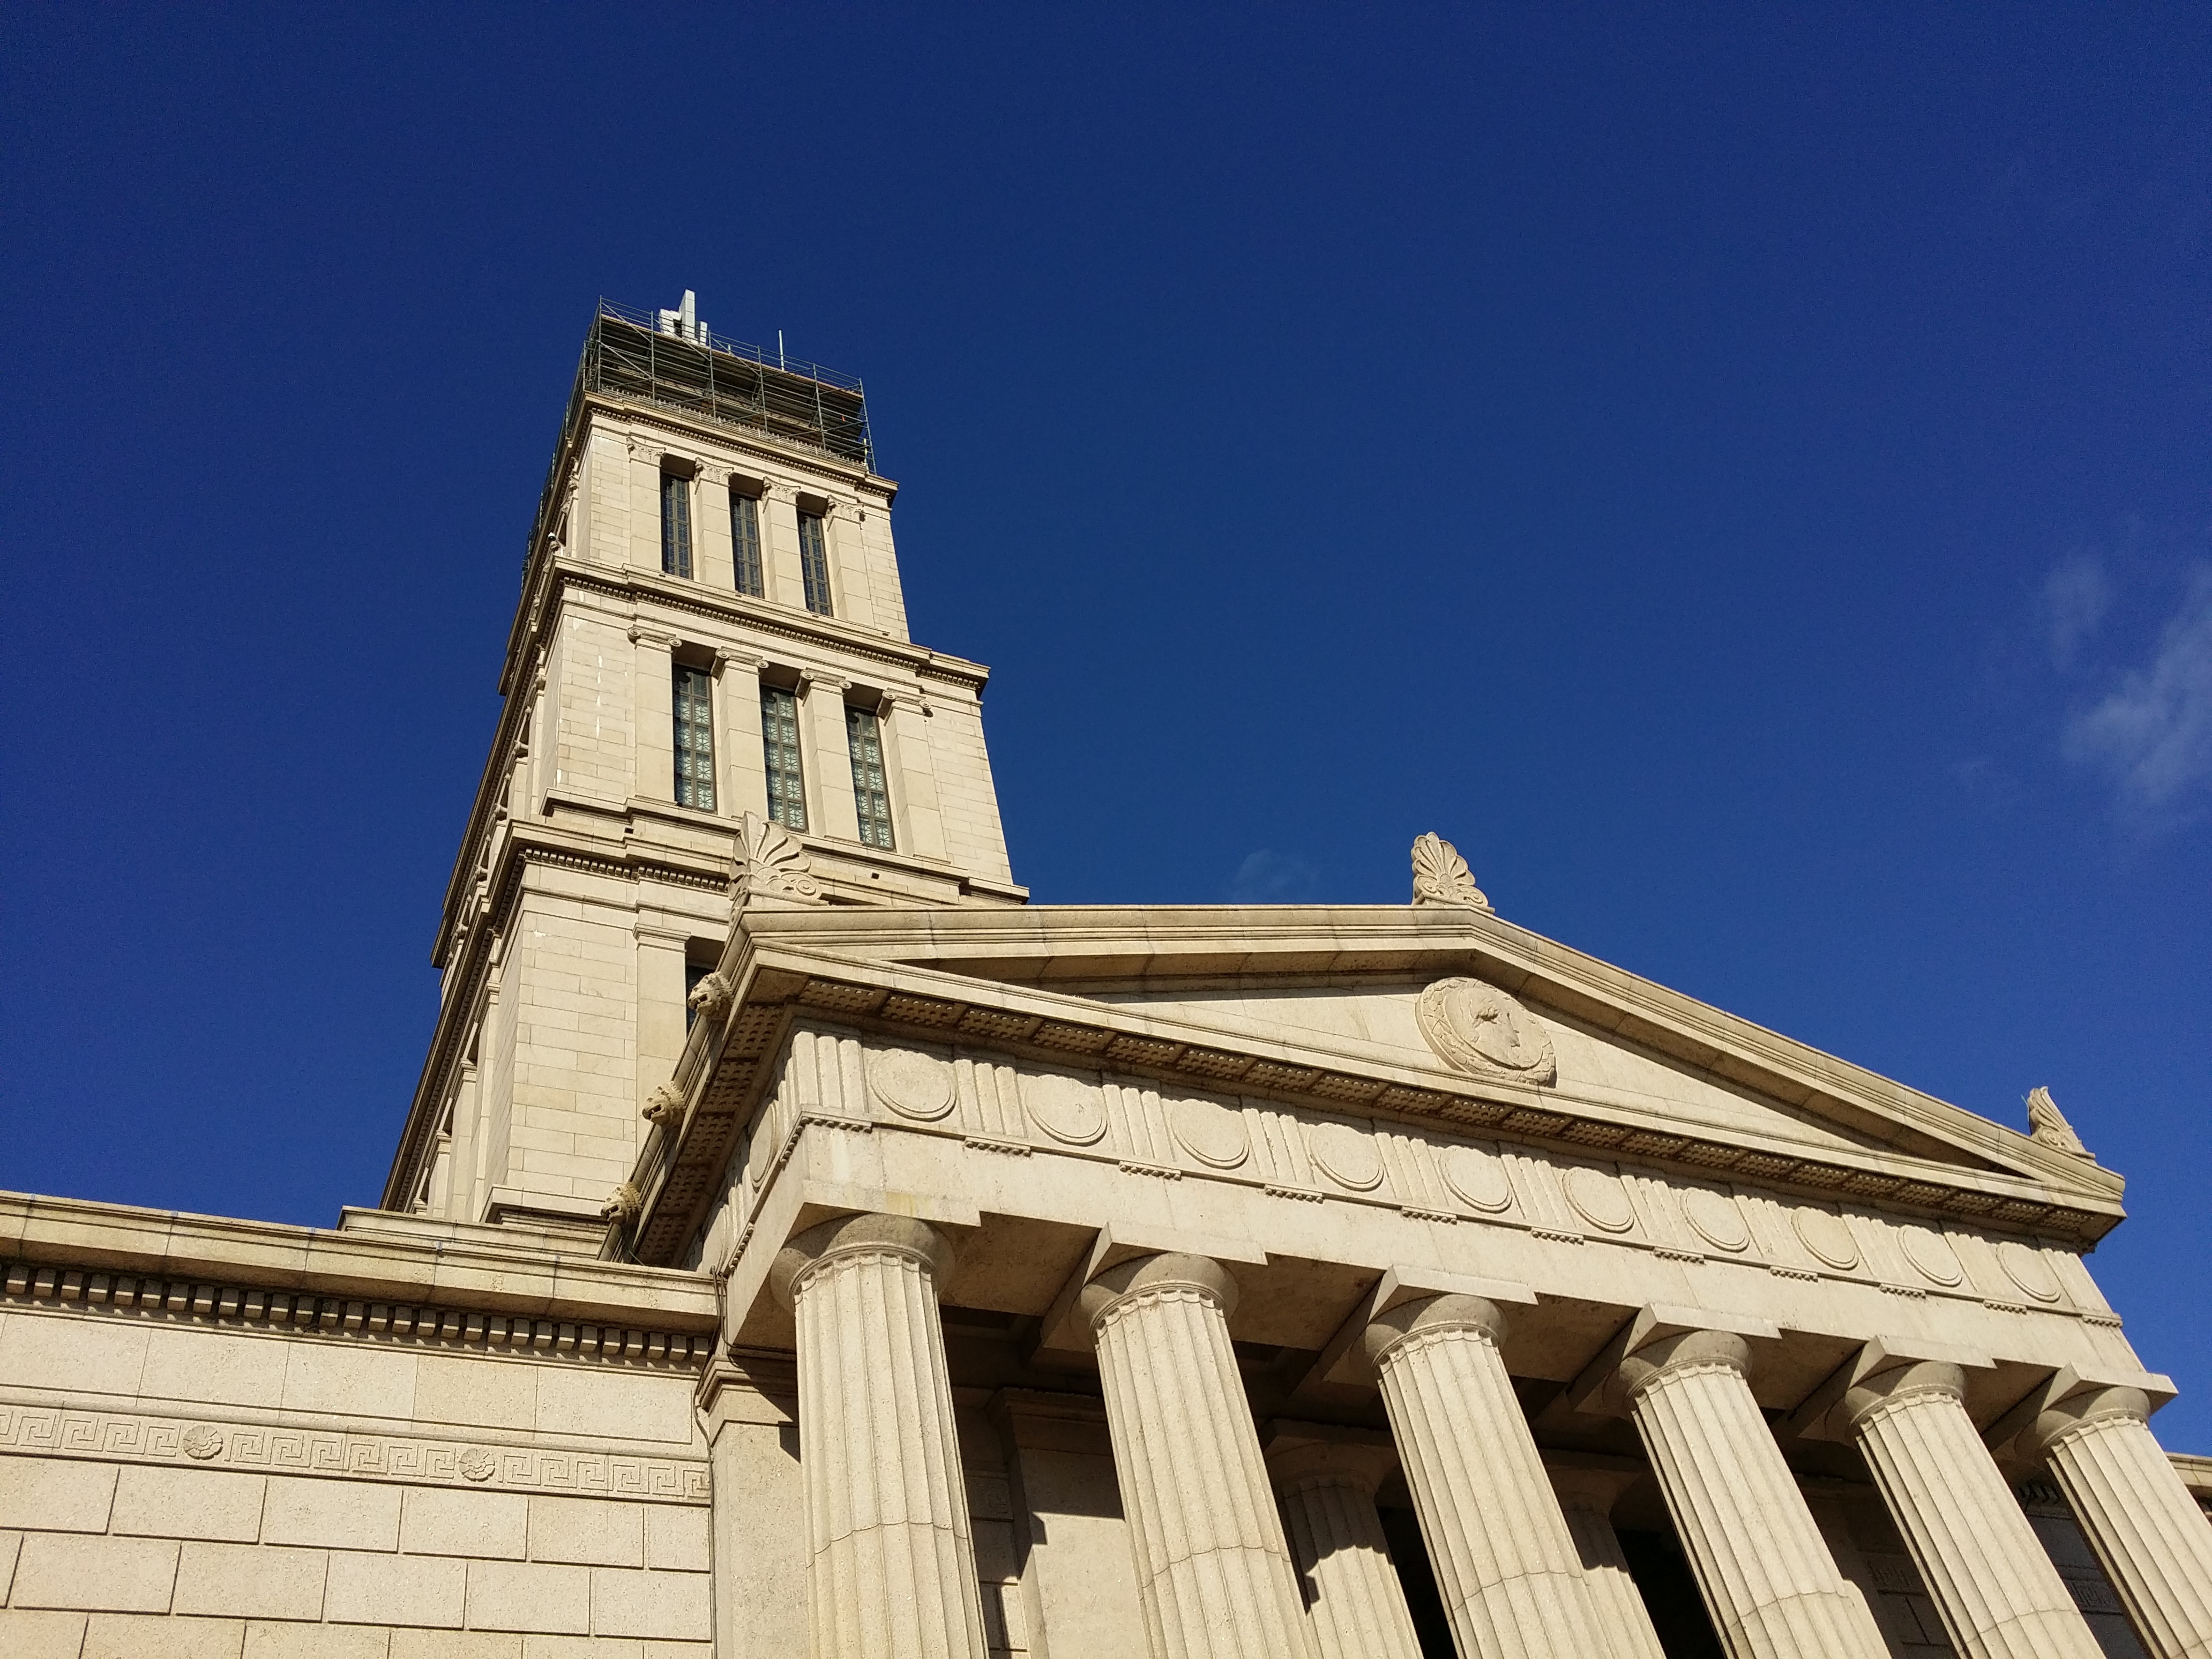
architecture, building, monument, tower, landmark, facade, church, cathedral, place of worship, bell tower, washington, steeple, virginia, alexandria, masons